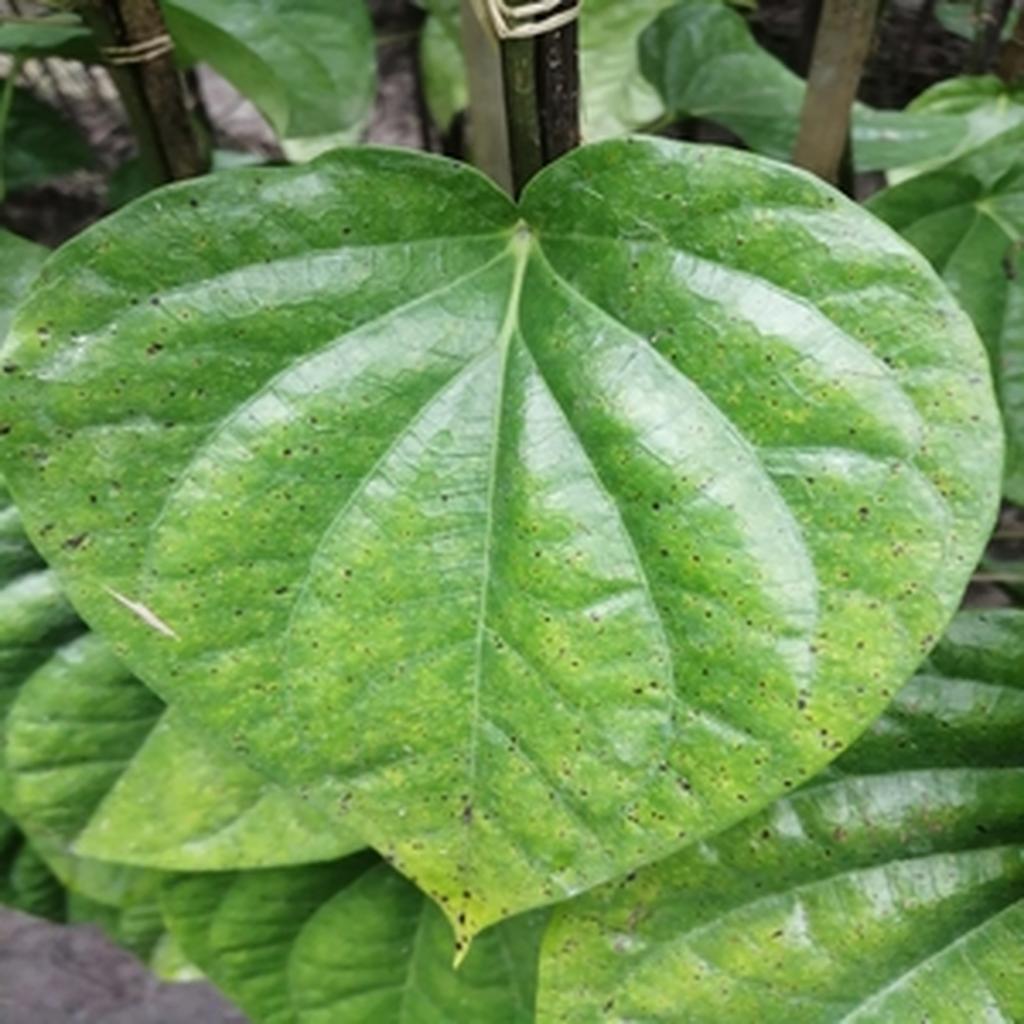
Label: Leaf_Spot